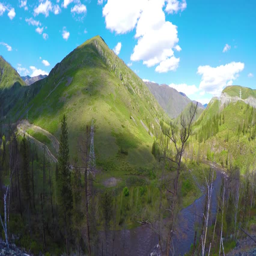
support for a high - voltage power line against a blue sky with clouds .